Strange Factories

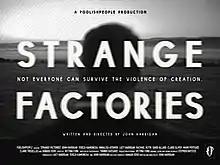
Official Strange Factories film poster

Strange Factories is a 2013 British experimental horror film written, directed by John Harrigan and produced by the British immersive theatre and production collective FoolishPeople. The film is an example of interactive cinema, featuring a mixture of film and live performance. It centers on a writer, who travels through a mysterious landscape filled with cultists, hallucinatory visions, and a mysterious factory that emanates a strange humming sound.